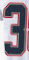
Number: 3